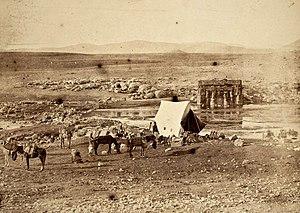
Eflatun Pınar est un site archéologique de l'Anatolie centrale datant de la période hittite et érigé sur une source alimentant le lac de Beyşehir, dans la province de Konya.